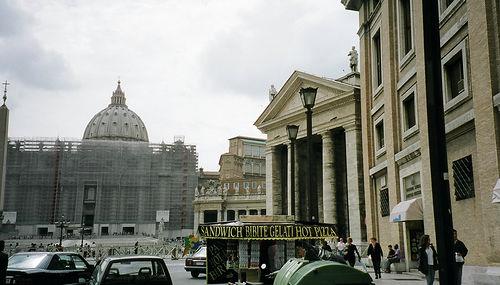
Weather: cloudy or overcast